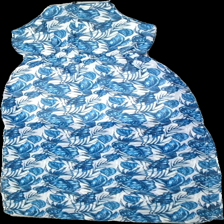
View: back
Type: Dress
Category: Ladies
Brand: H&M
Colors: White, Blue
Material: 100% polyester
Pattern: Floral print
Cut: Long, Regular
Size: 40
Season: Summer
Price range: 50-100
Recommended usage: Reuse